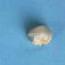
Maize quality: Bad